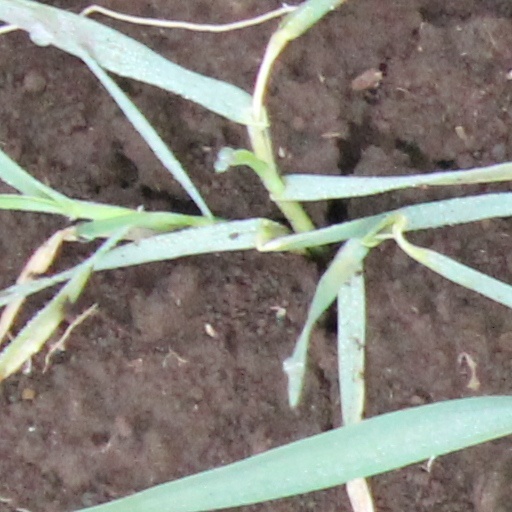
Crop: wheat